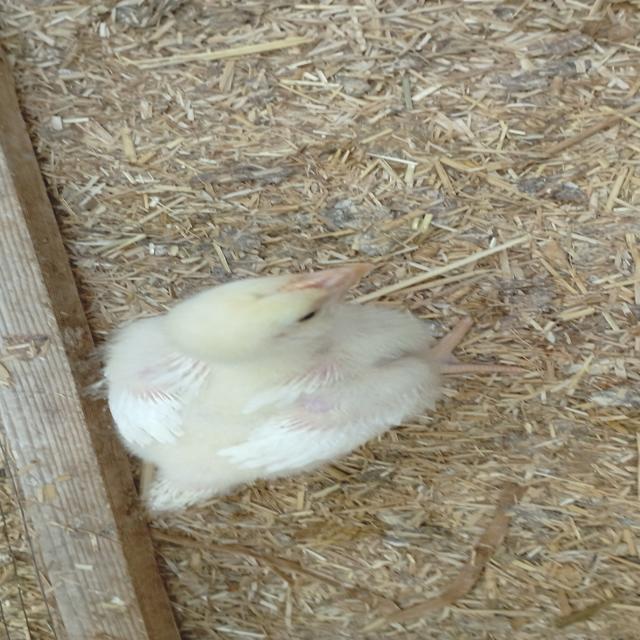
Weight: 450 g